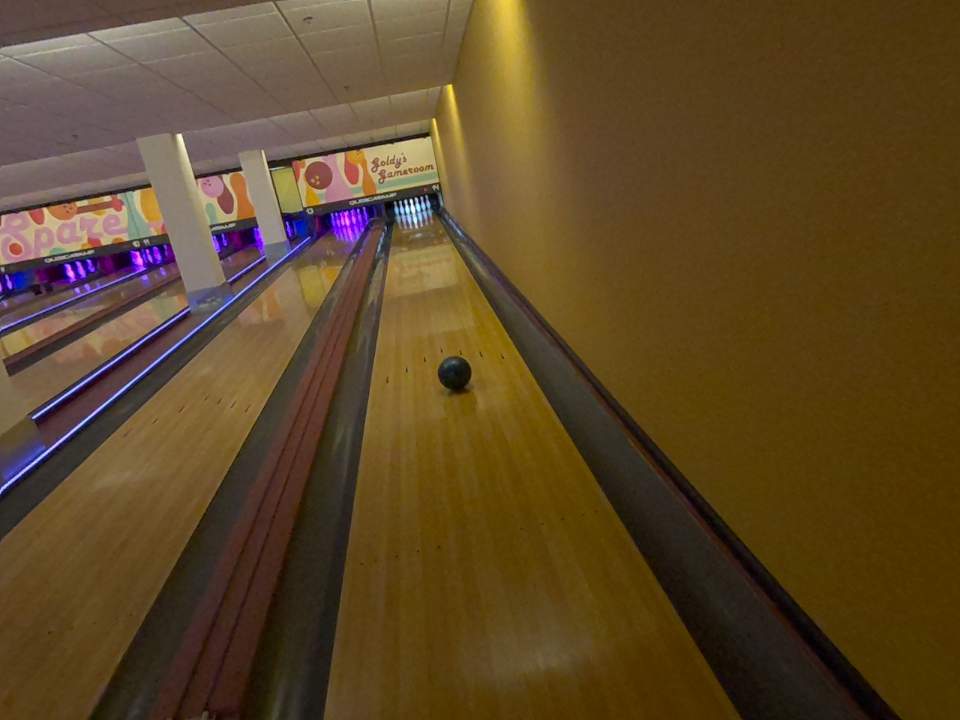
Object: bowling_ball